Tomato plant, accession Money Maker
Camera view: horizontal (90 deg, fisheye); turntable rotation: 0 degrees
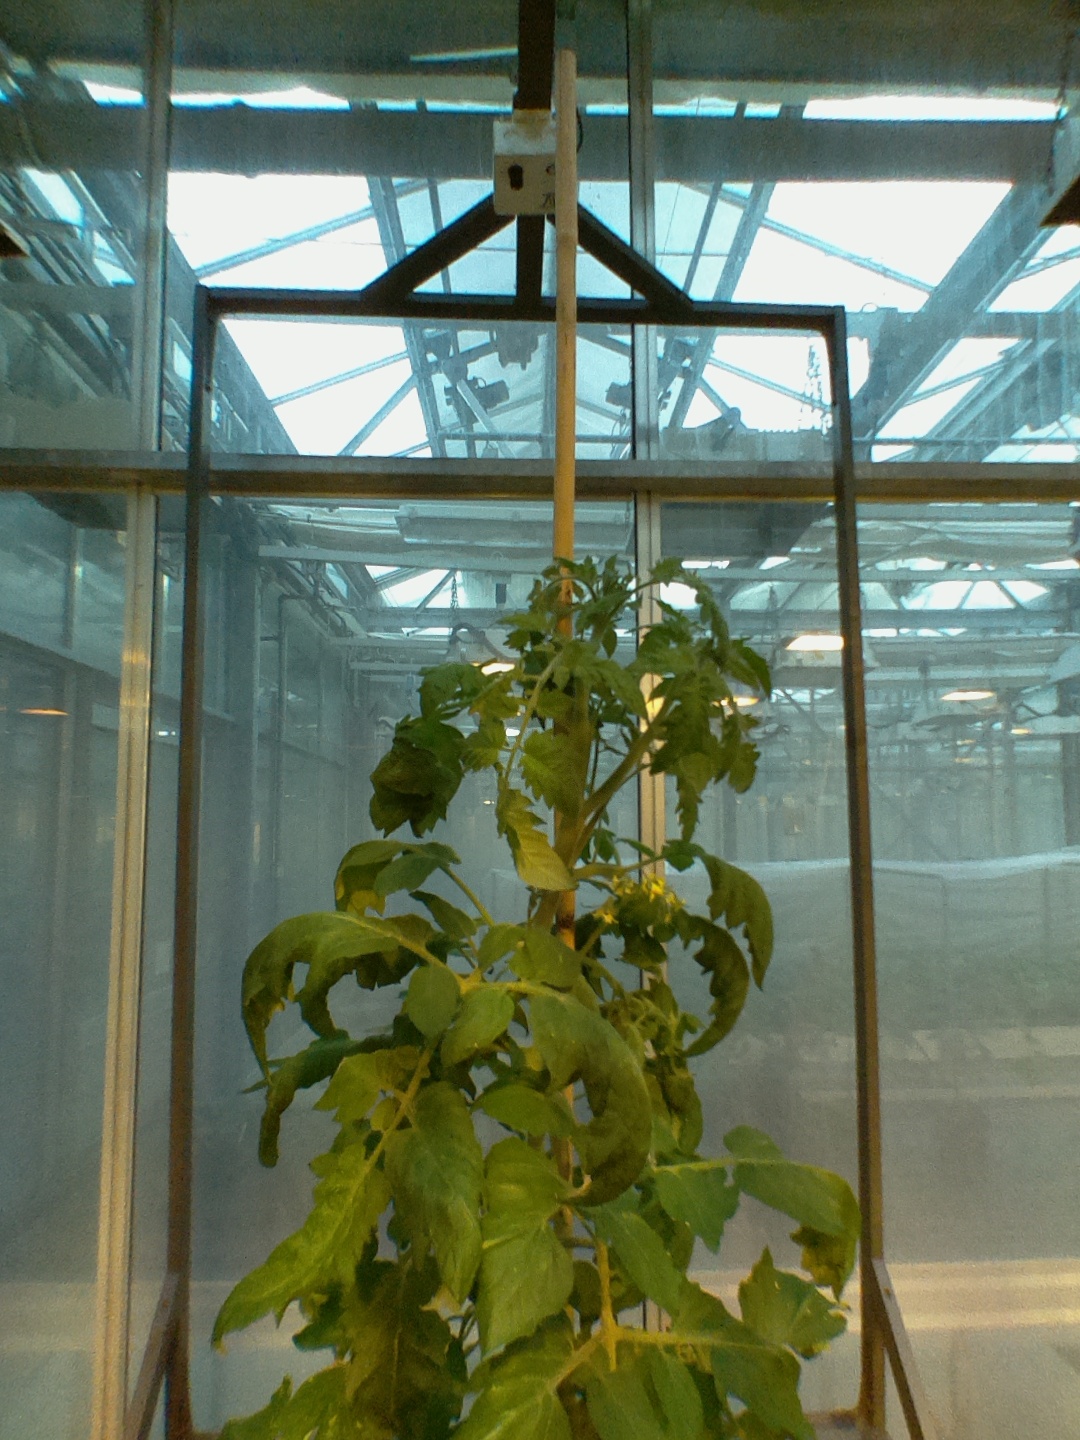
BBCH growth stage 65: Full flowering, 50%-60% of flowers open, first petals falling